BBGM

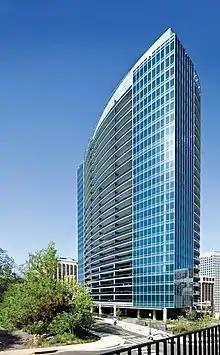
Turnberry Tower

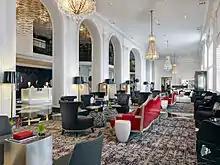
W Hotel D.C.

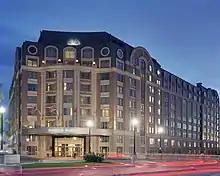
Mandarin Oriental D.C.

In the 1990s the firm began work on hotel projects, including renovation of the St. Regis Hotel, the Sheraton Center and the Sheraton City Square in New York City, and the Hamilton Crowne Plaza, the Omni Shoreham Hotel, the Hay-Adams Hotel, and the Sofitel Lafayette Square renovations in Washington, D.C. By 2004 the firm had worked on almost forty hotels in the D.C. area.